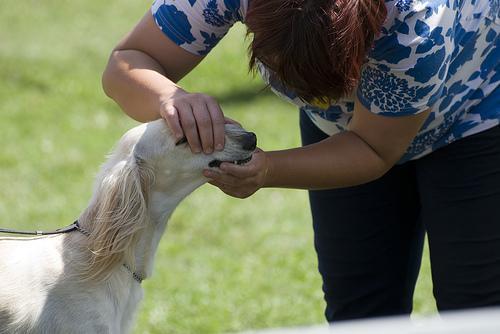
Saluki